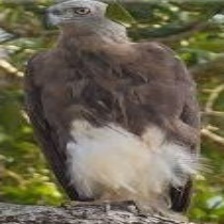
Species: GREY HEADED FISH EAGLE
Scientific name: ICHTHYOPHAGA ICHTHYAETUS